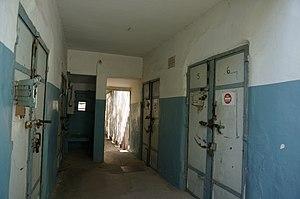
dans la ville de Salonique.